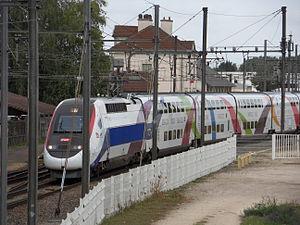
La LGV Rhin-Rhône, ou ligne nouvelle 7, est une ligne ferroviaire à grande vitesse française à écartement standard et à double voie. Encore inachevée, elle est prévue pour former un ensemble de lignes ferroviaires nouvelles en forme d'étoile à trois branches autour de Dijon, avec une double fonctionnalité de trafic Est-Ouest et Nord-Sud.